Musical film

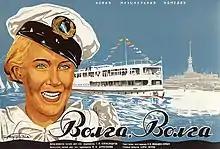
"Volga-Volga", directed by Grigori Aleksandrov

The most popular film of the brief era of Stalinist musicals was Alexandrov's 1938 film "Volga-Volga". The star, again, was Lyubov Orlova and the film featured singing and dancing, having nothing to do with work. It is the most unusual of its type. The plot surrounds a love story between two individuals who want to play music. They are unrepresentative of Soviet values in that their focus is more on their music than their jobs. The gags poke fun at the local authorities and bureaucracy. There is no glorification of industry since it takes place in a small rural village. Work is not glorified either, since the plot revolves around a group of villagers using their vacation time to go on a trip up the Volga and Moscow Canal to perform in Moscow. The film can be seen as a glorification of Moscow canal without any hint that the canal was built by Gulag prisoners.